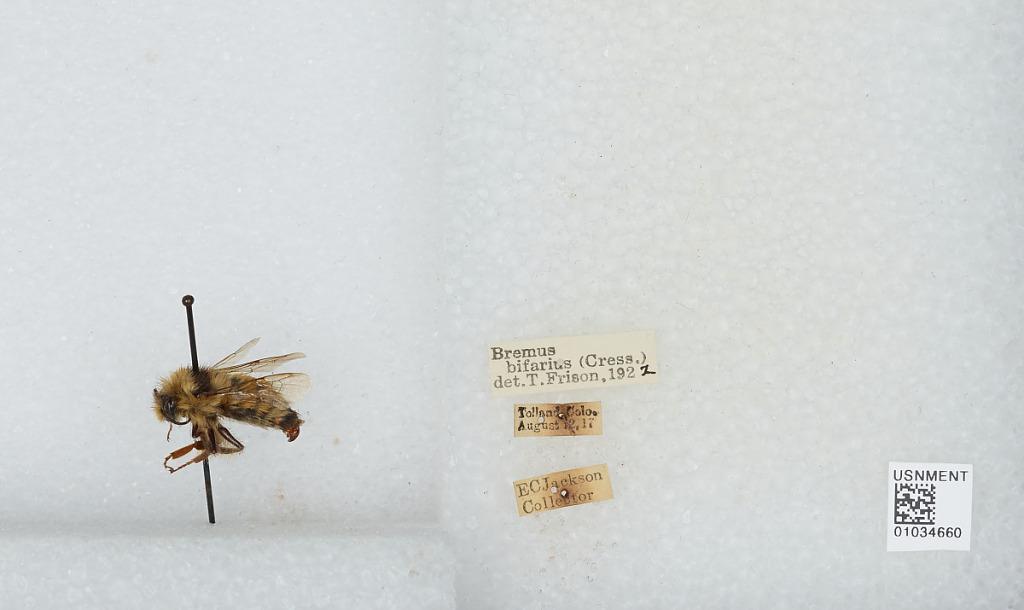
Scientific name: Bombus (Bombus) terricola Kirby
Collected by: E. Jackson
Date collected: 1917-8-12
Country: United States
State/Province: Colorado
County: Gilpin
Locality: Tolland
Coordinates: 39.905, -105.589
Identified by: Frison, T.